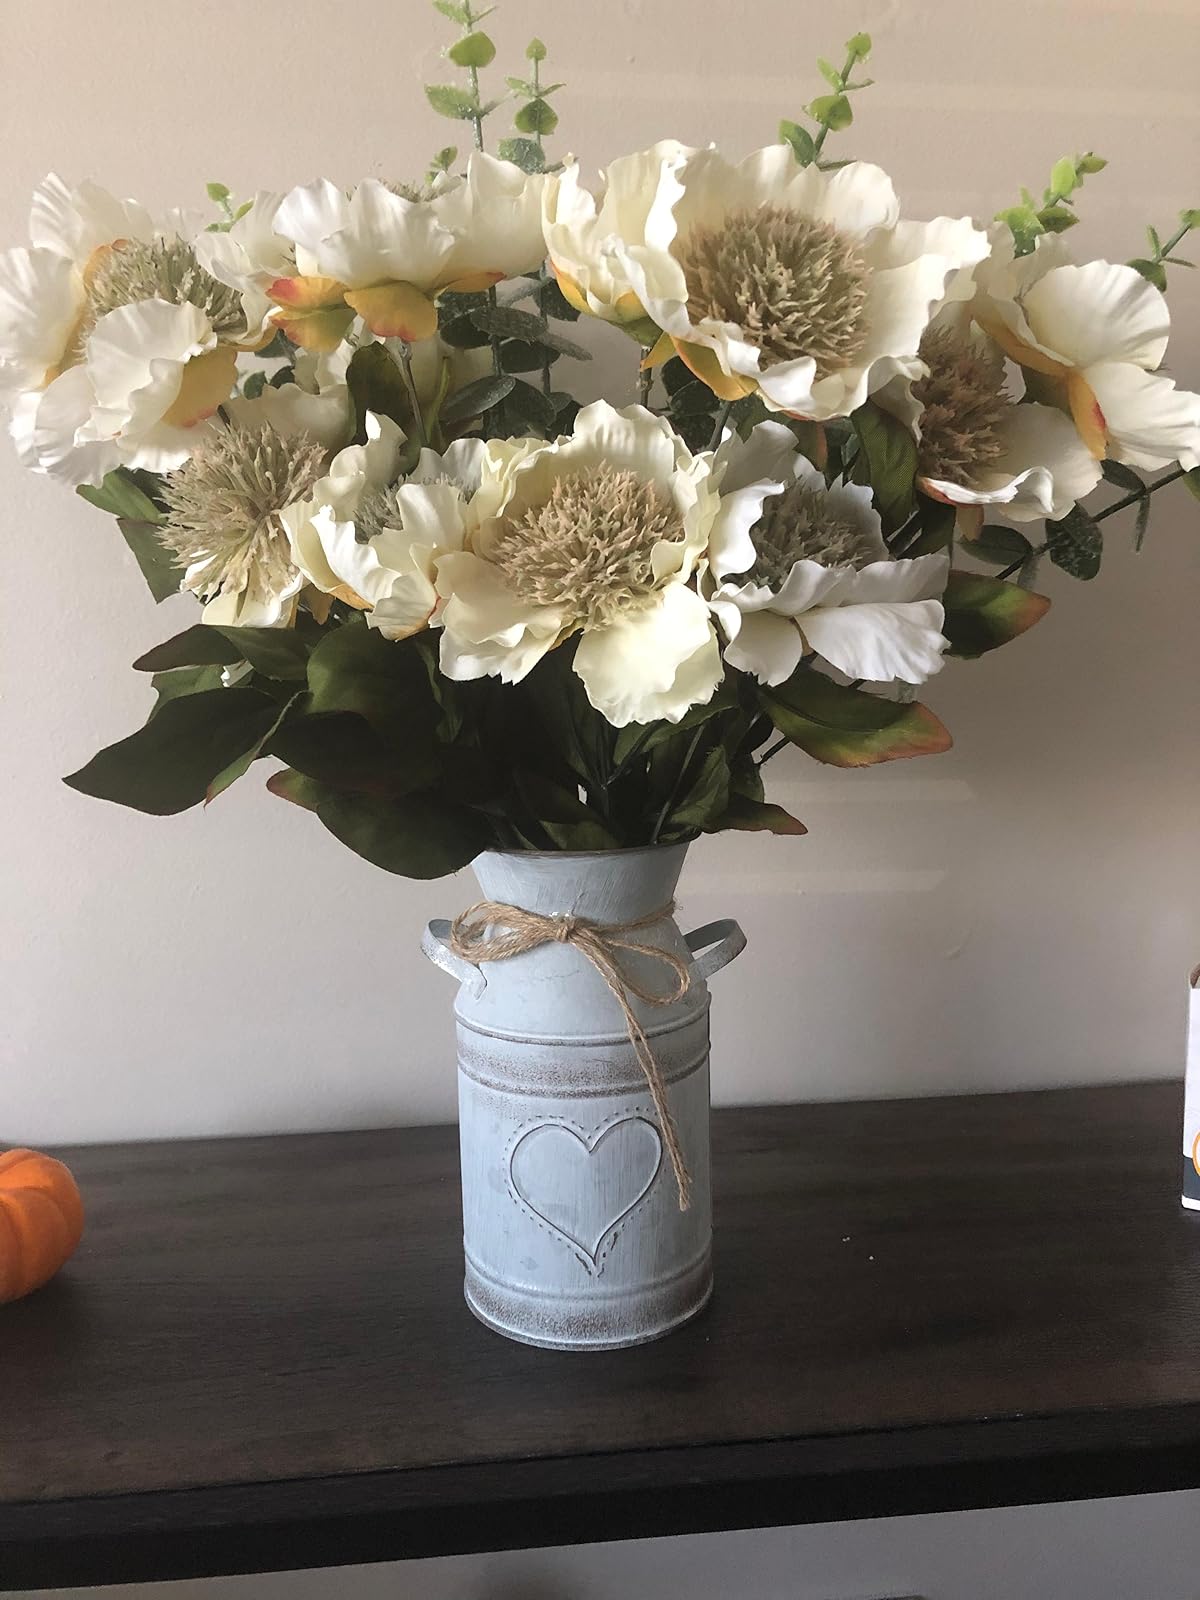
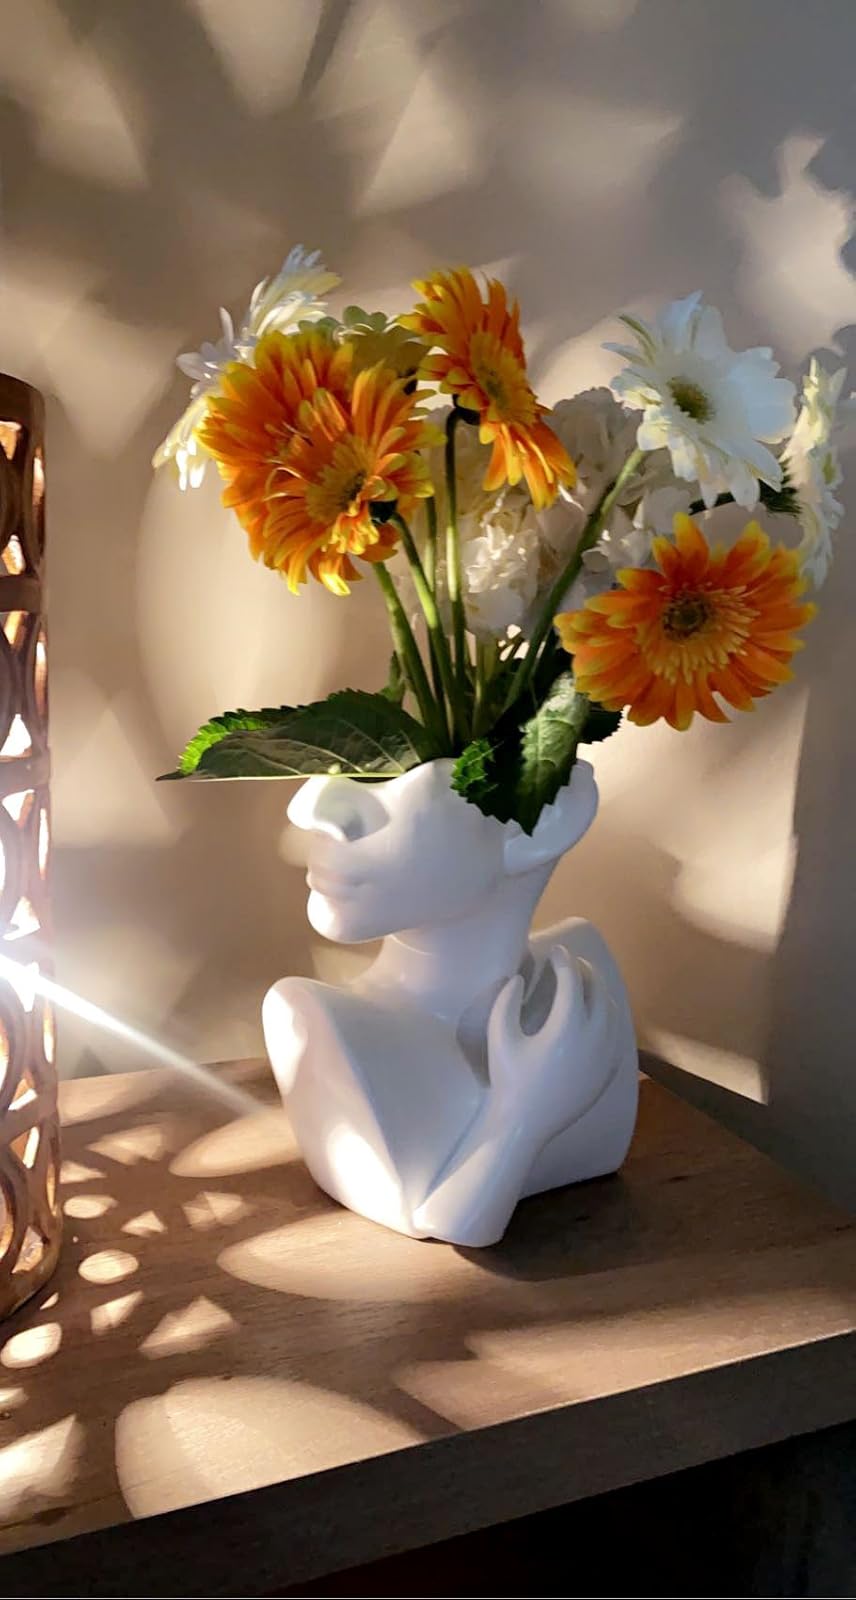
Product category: vase
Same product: no